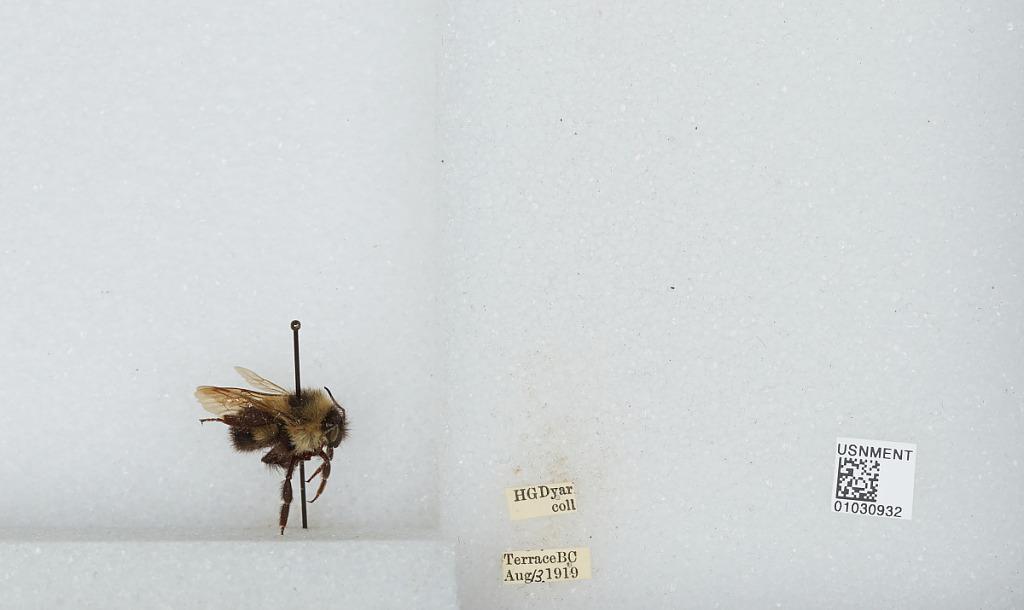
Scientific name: Bombus (Pyrobombus) vagans vagans Smith
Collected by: H. Dyer
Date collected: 1919-8-13
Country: Canada
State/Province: British Columbia
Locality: Terrace
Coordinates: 54.5177, -128.608